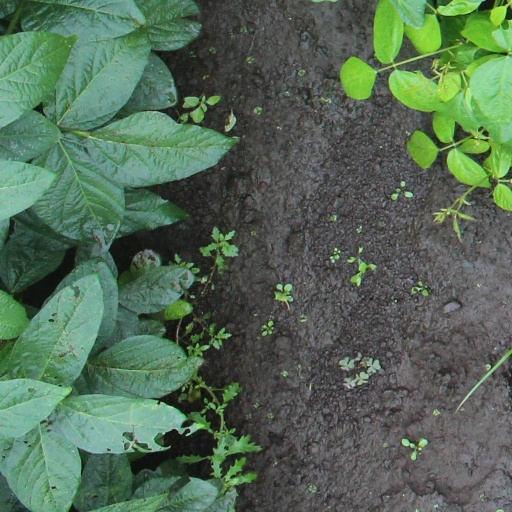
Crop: soybean